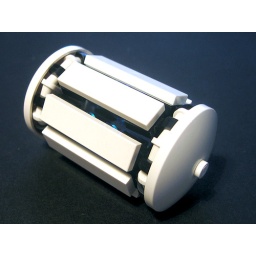
Playing around with those 2x2 plates with bar all round.